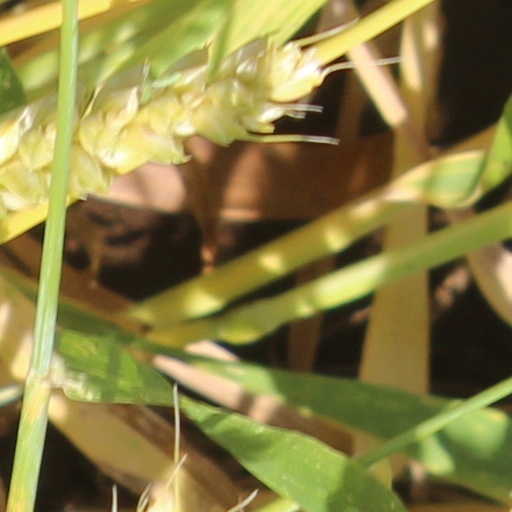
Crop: wheat